47 Meters Down

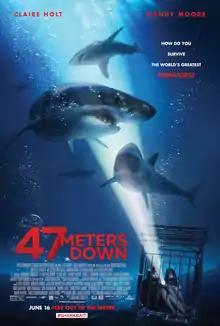
Theatrical release poster

47 Meters Down is a 2017 survival horror film directed by Johannes Roberts, written by Roberts and Ernest Riera, and starring Claire Holt and Mandy Moore. The plot follows two sisters who are invited to cage dive while on holiday in Mexico. When the winch system holding the cage breaks and the cage plummets to the ocean floor with the two girls trapped inside, they must find a way to escape, with their air supplies running low and great white sharks stalking nearby.